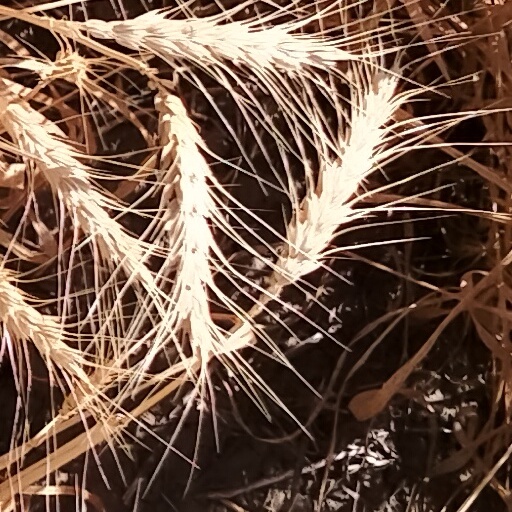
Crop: wheat